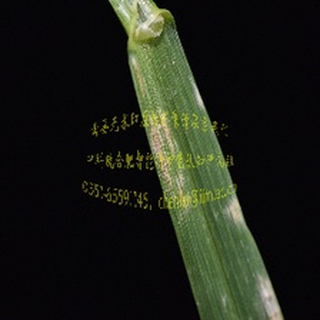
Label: wheat_mildew